Brian McFadden

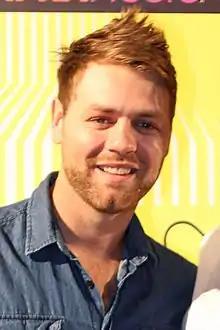
McFadden in 2012

Brian Nicholas McFadden (born 12 April 1980) is an Irish pop singer and television presenter. He rose to fame in 1998 as a member of the Irish boy band Westlife. Following his departure from the group in 2004, McFadden released his debut solo album, "Irish Son." He has since released four studio albums: "Set in Stone" (2008), "Wall of Soundz" (2010), "The Irish Connection" (2013), and "Otis" (2019). McFadden has also released two albums, "Strings Attached" (2020) and "Old School" (2022), in collaboration with Keith Duffy of Boyzone.